Hell–Sunnan Line

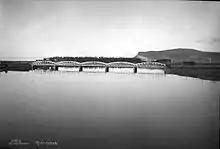
Stjørdalselva Bridge in 1927

In 1891, the county's road committee, led by Øverland, sent an official request to the railway committee, asking for details about their plans, so the appropriate roads could be planned. This spurred the committees work and a cooperation with Nordland County Council was initiated to increase the projects priority by national politicians. On 2 March 1896, with 87 against 27 votes, Parliament passed legislation approving a railway from Hell to Sunnan. Costs were estimated at 8.75 million Norwegian krone (NOK), of which 15 percent was to be financed with local grants and the remainder by the state. Construction was scheduled to take 15 years. The decision initially called for the railway to be built in two stages, with the split at Rinnan in Levanger—the site of the military camp Rinnleiret. Final approval of construction was made by Parliament on 11 June 1898.